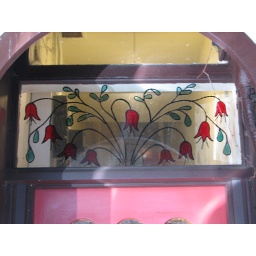
Stained glass window in Cleveland Rd Brooklyn